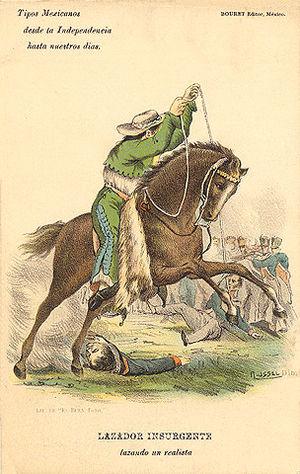
Gravure du XIXème siècle représentant un insurgé mexicain pe
La guerre d'indépendance du Mexique est une guerre qui dura de 1810 à 1821, au terme de laquelle le Mexique devint indépendant du royaume d'Espagne et de l'Empire espagnol. Elle fut menée principalement par des Espagnols nés au Mexique : les criollos contre les Espagnols vivant dans le pays mais nés en Espagne, les peninsulares.